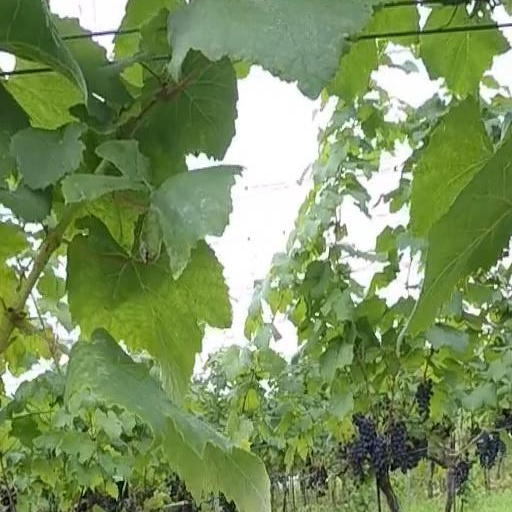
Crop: grape